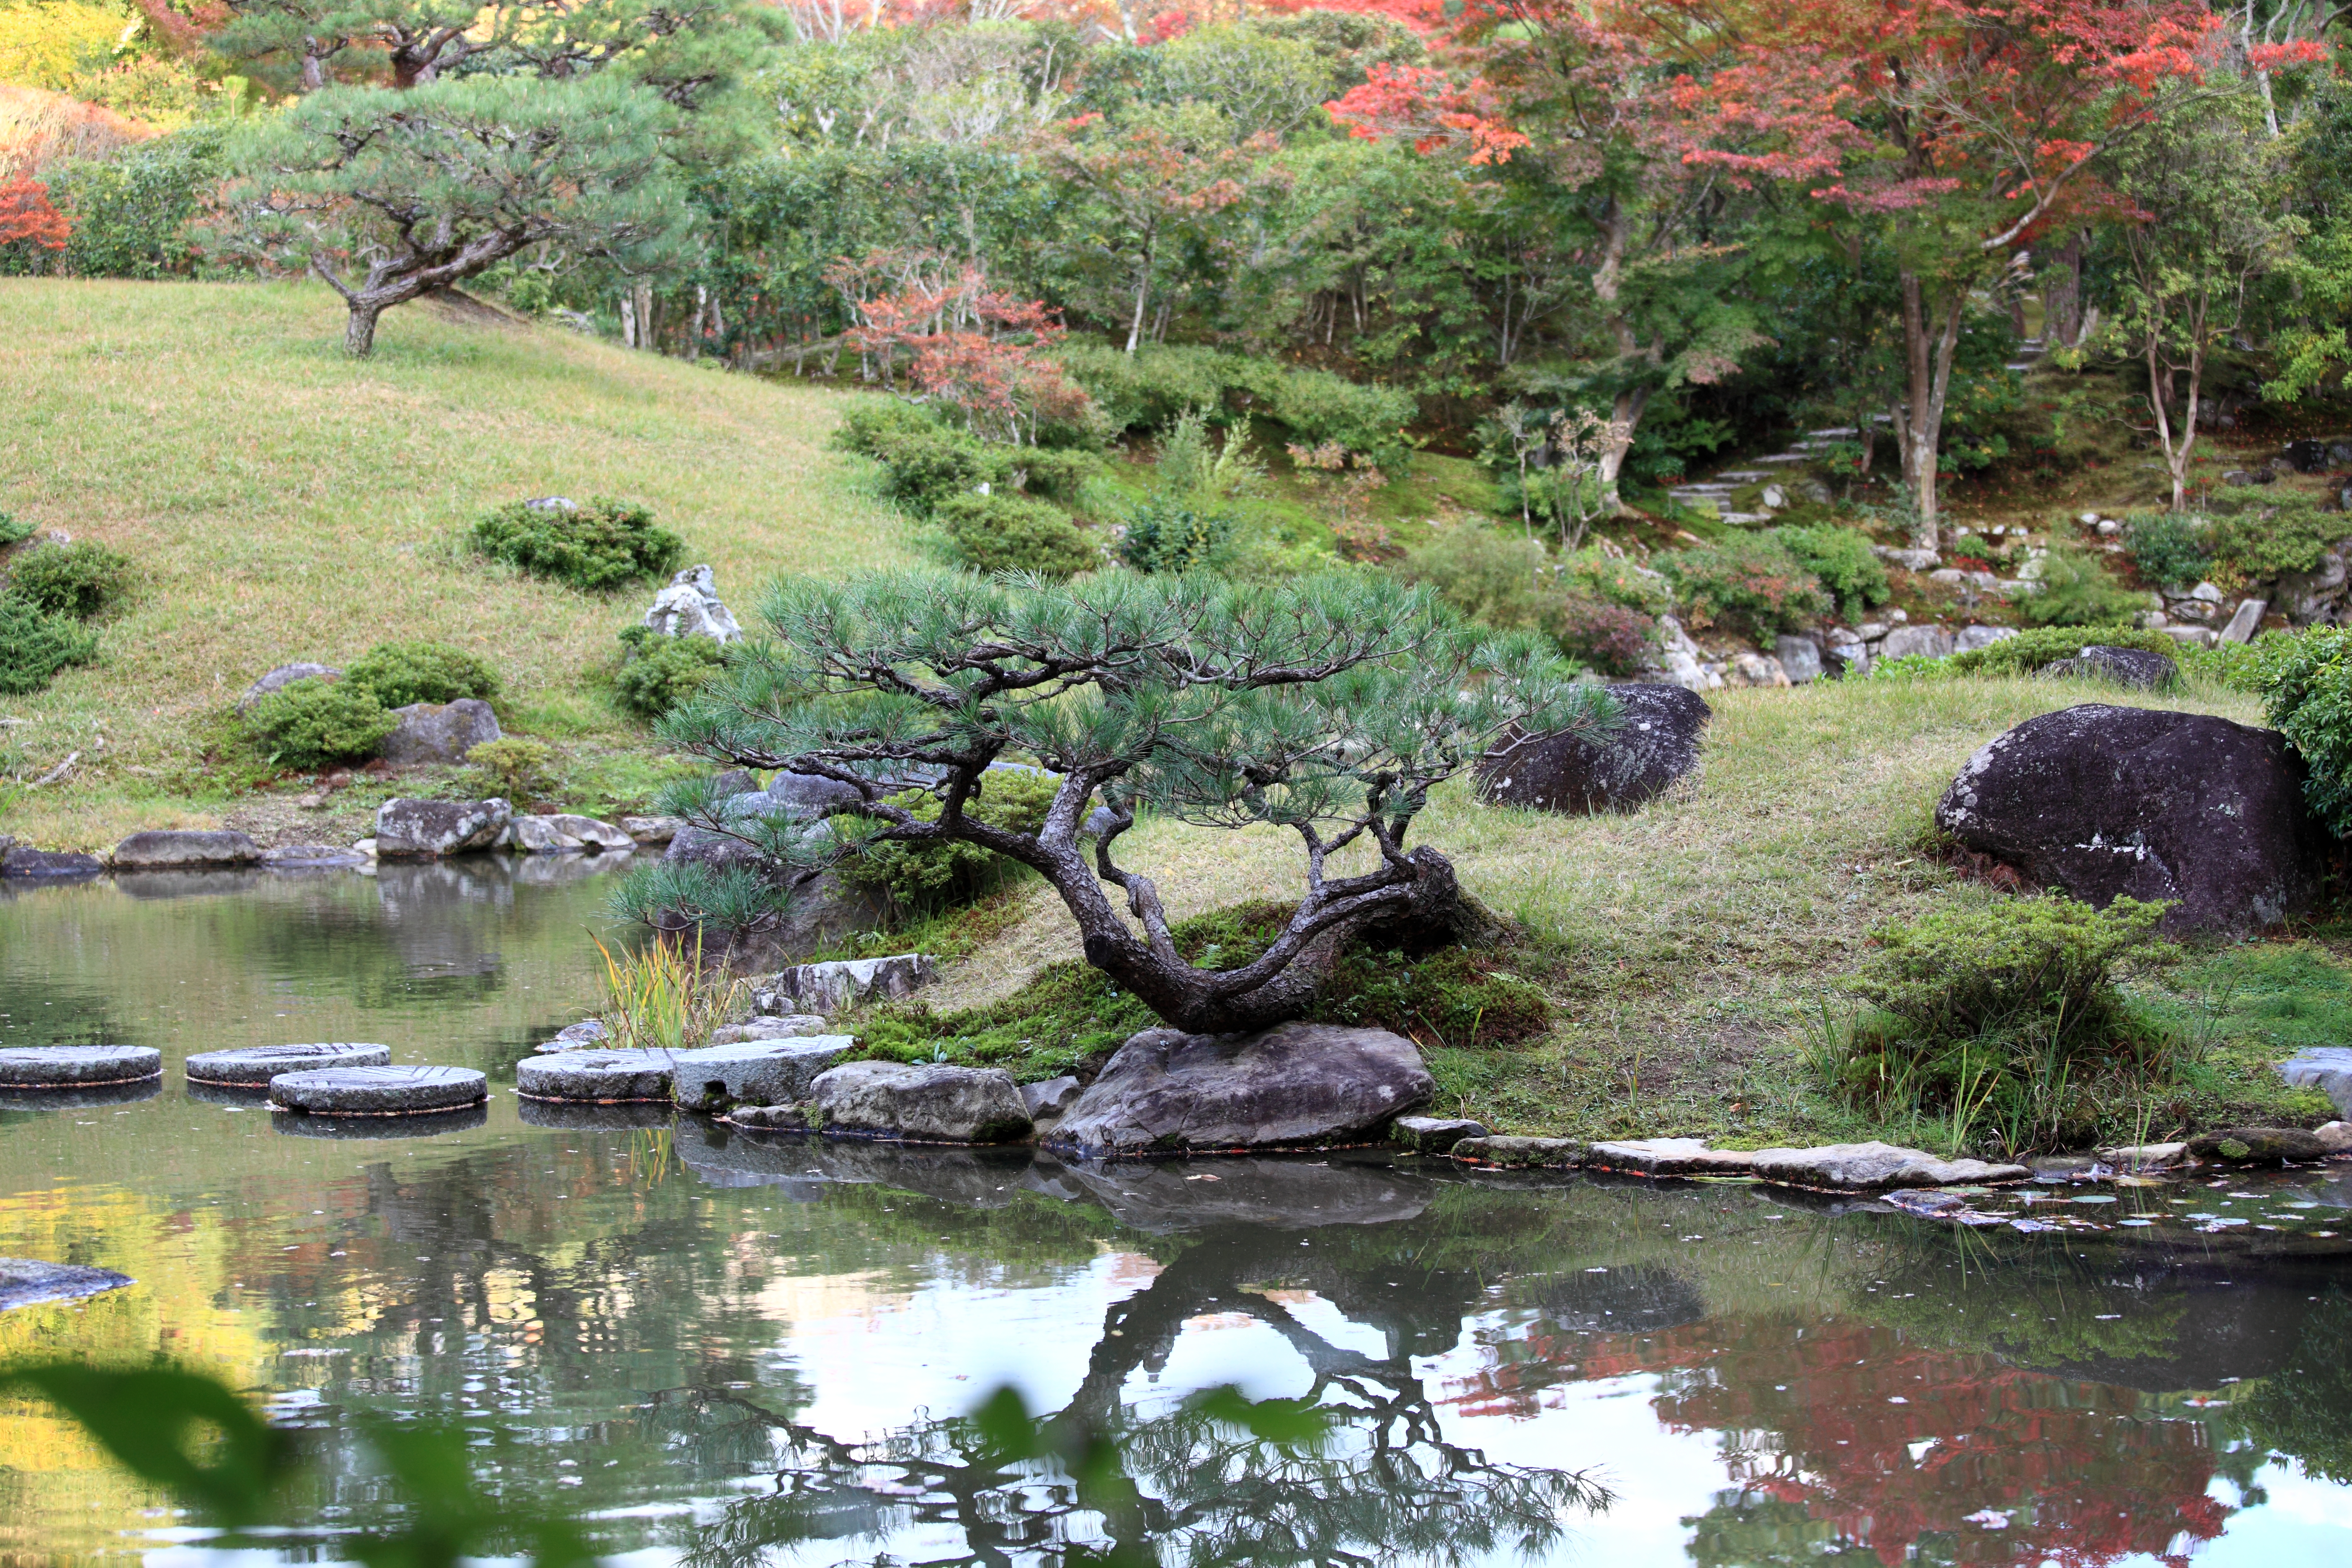
tree, flower, pond, stream, high, botany, garden, cool image, japanese, vegetation, nara, 5d, style, hires, botanical garden, markii, ecosystem, hi, res, resolution, isuien, fish pond